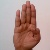
The image shows a hand gesture representing the letter 'B' in Indian Sign Language.